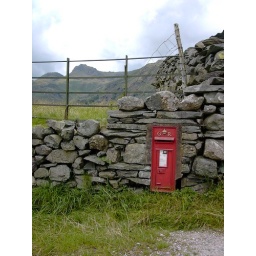
George VStone wall mounted box in ideal setting. Langdale in the lake District.